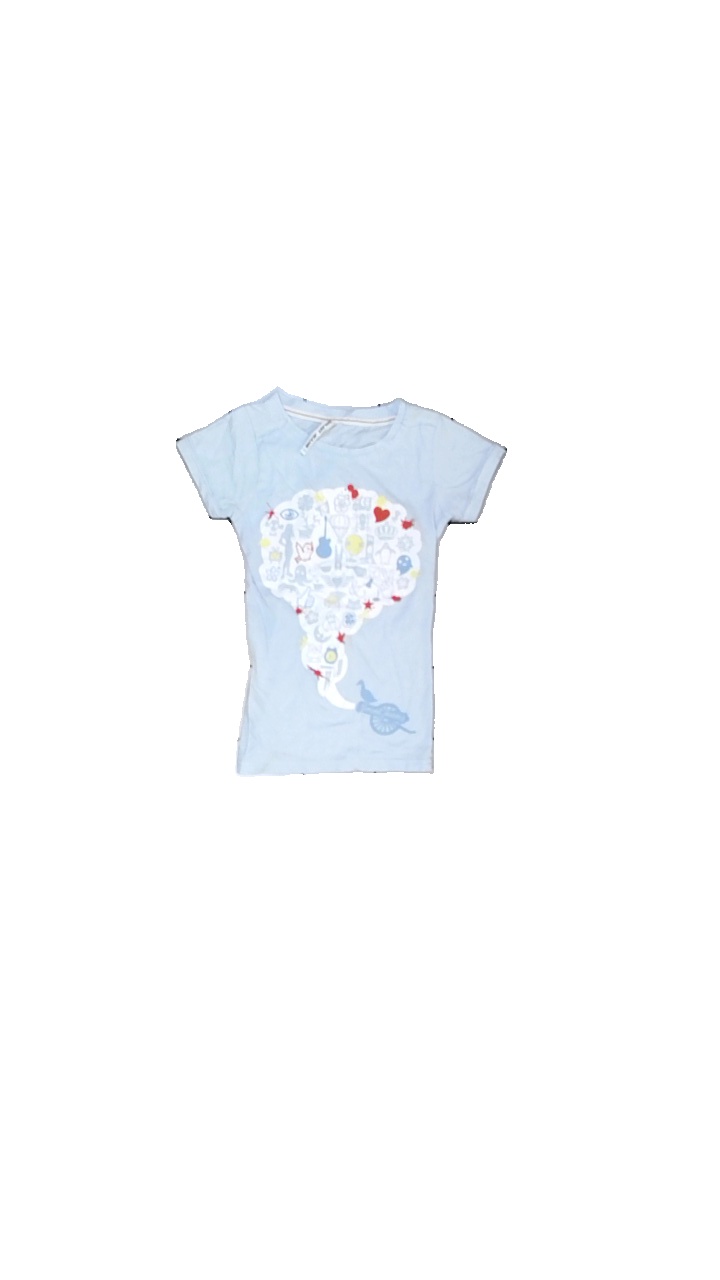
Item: T-shirt (Ladies)
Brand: Grunt Jeans
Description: T-shirt med tryck
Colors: Blue, White, Red, Yellow
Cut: C-collar
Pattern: Other
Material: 100% bomull
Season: All
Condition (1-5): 5
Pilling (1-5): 5
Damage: lös tråd
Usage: Reuse
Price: <50